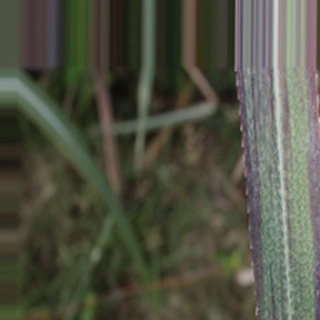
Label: sugarcane_bacterial_blight